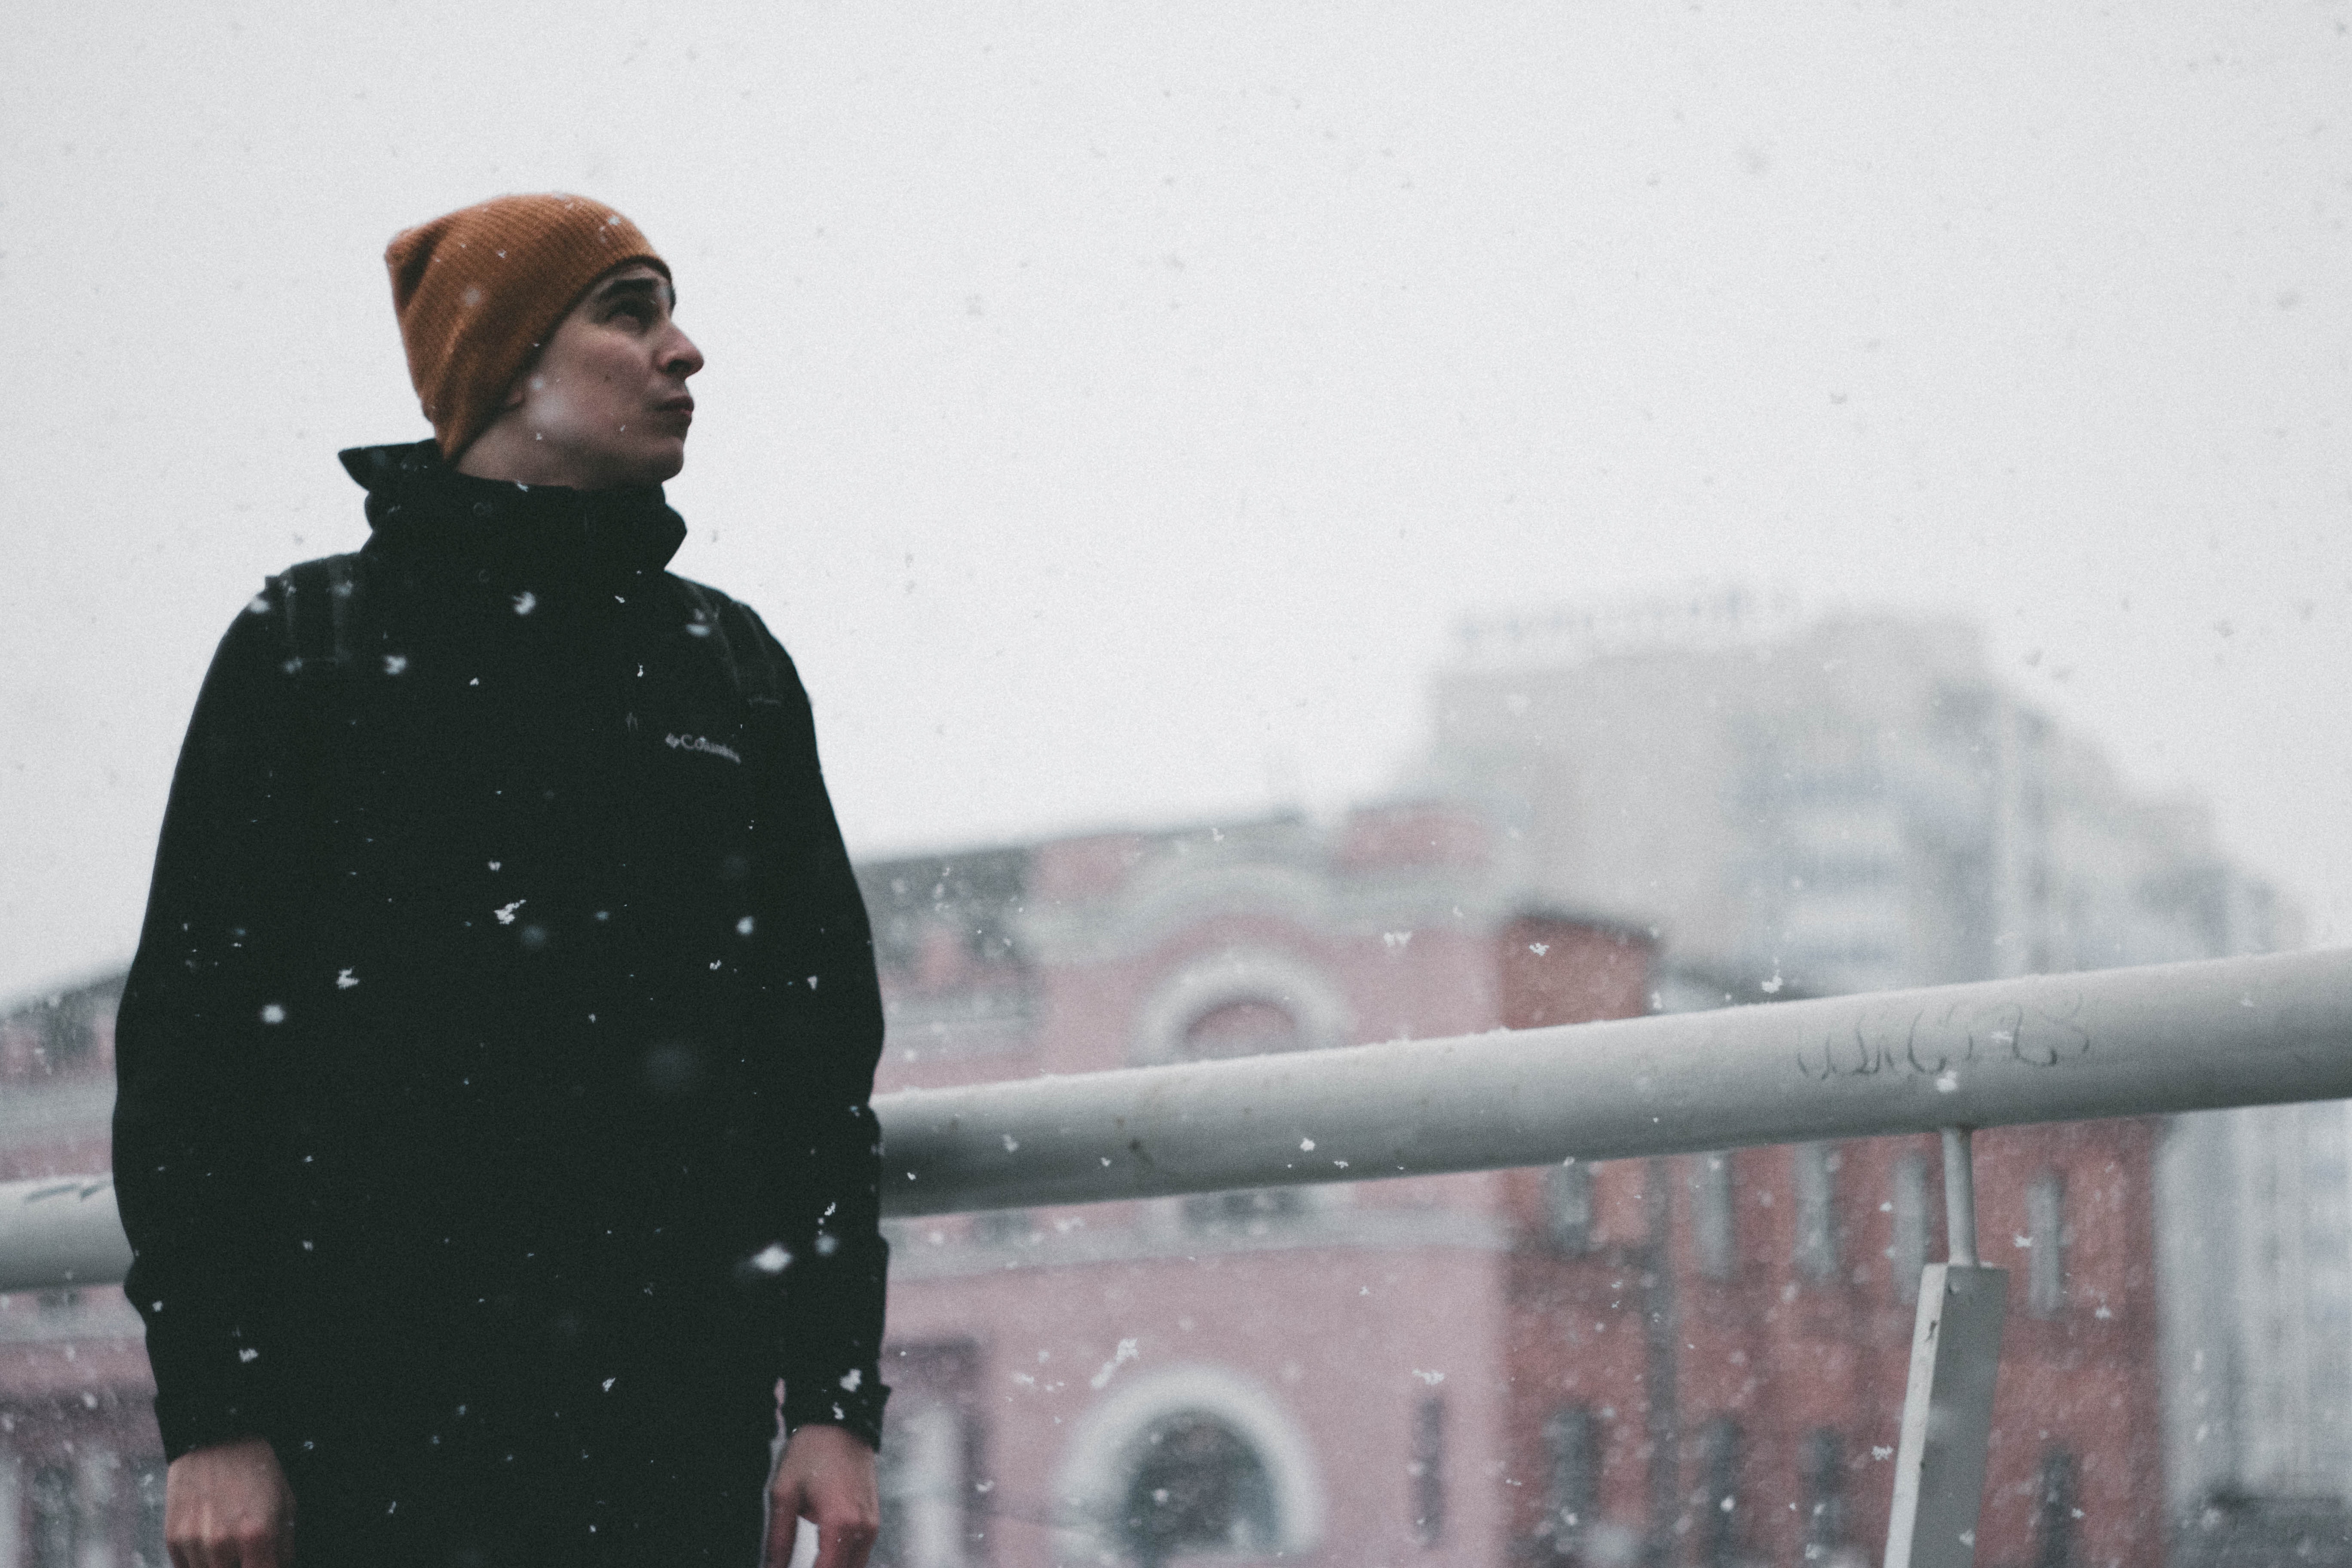
snow, standing, atmospheric phenomenon, winter, freezing, outerwear, winter storm, blizzard, photography, jacket, street fashion, coat